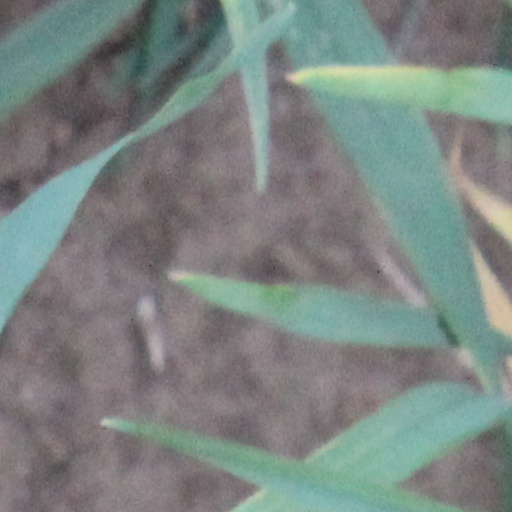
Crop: wheat